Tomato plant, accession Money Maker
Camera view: horizontal (90 deg, fisheye); turntable rotation: 180 degrees
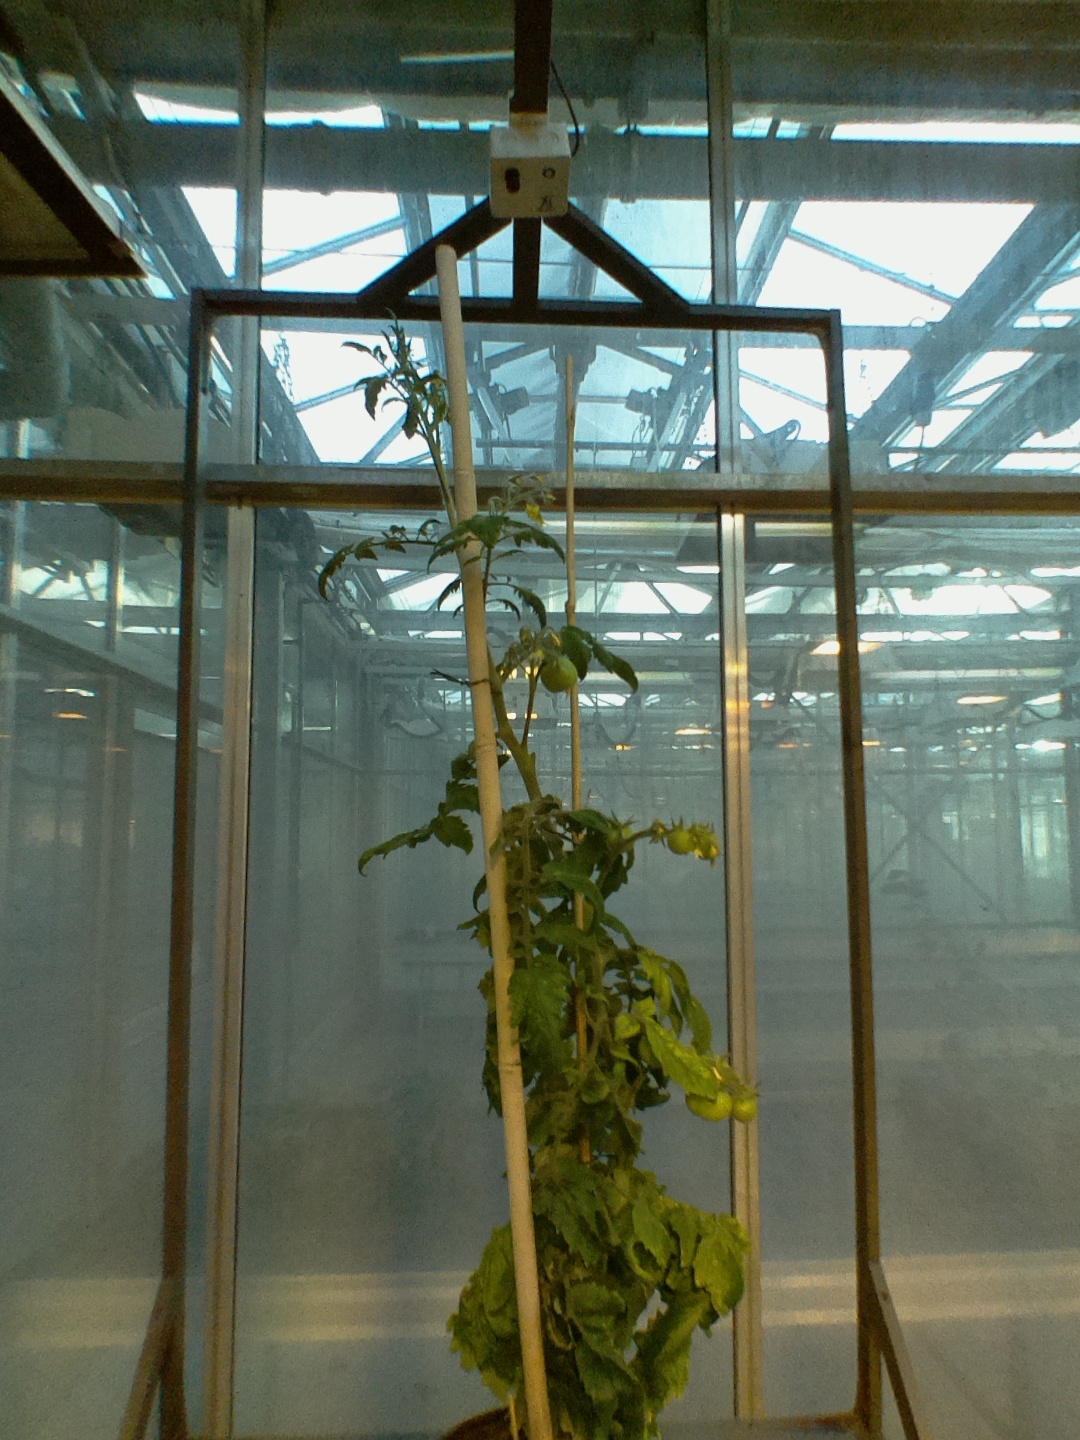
BBCH growth stage 73: 30%-40% of final fruit size